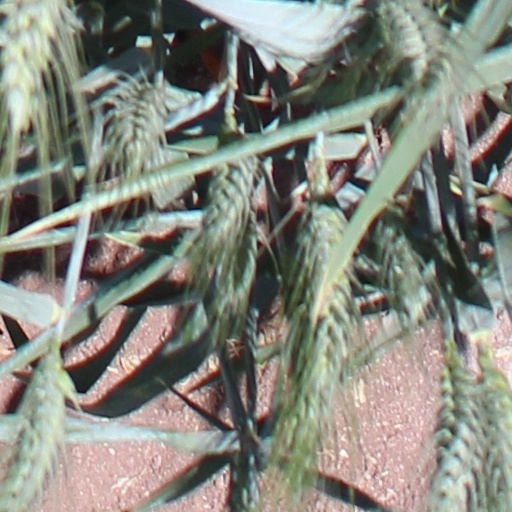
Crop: wheat